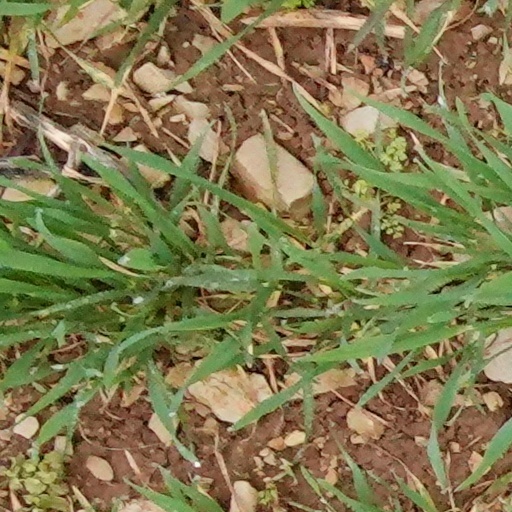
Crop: wheat